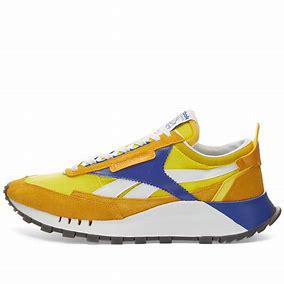
Brand: Reebok
Model: Cl Legacy